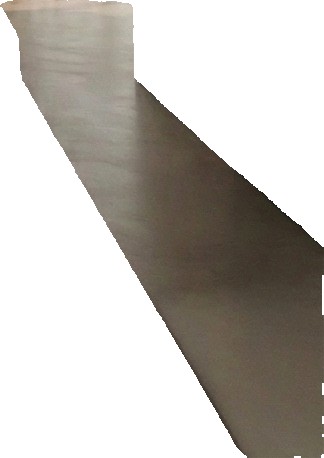
Surface category: floors